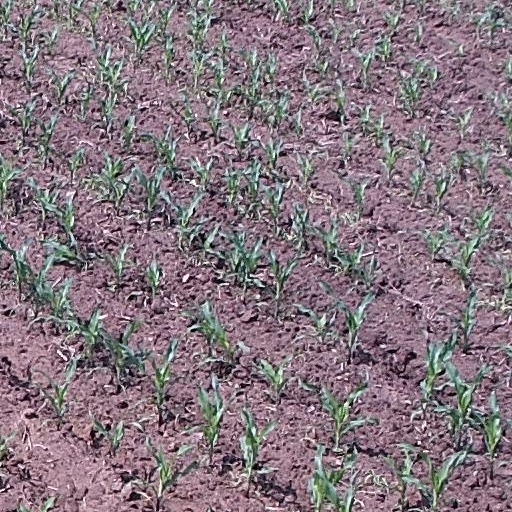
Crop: maize; corn